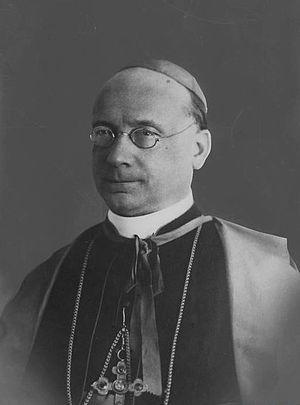
Francesco Marmaggi, né le 31 août 1876 à Rome, capitale du royaume d'Italie, et mort le 3 novembre 1949 à Rome, est un cardinal italien du XXᵉ siècle et un diplomate du Saint-Siège.